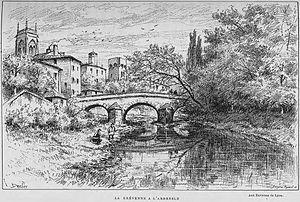
Aux environs de Lyon / Monsieur Josse
L’Arbresle est une commune française située dans le département du Rhône, en région Auvergne-Rhône-Alpes.
La Brévenne est une rivière de France, affluent de l'Azergues et donc sous-affluent de la Saône, puis du Rhône, qui traverse les Monts du Lyonnais. Elle coule en région Auvergne-Rhône-Alpes, dans les départements de la Loire et du Rhône, et rejoint l'Azergues à Lozanne.